Epidemic typhus

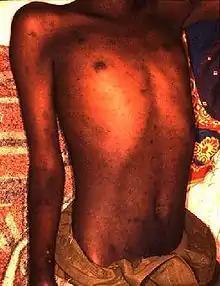
Rash caused by epidemic typhus in Burundi

The first description of typhus was probably given in 1083 at La Cava abbey near Salerno, Italy. In 1546, Girolamo Fracastoro, a Florentine physician, described typhus in his famous treatise on viruses and contagion, "De Contagione et Contagiosis Morbis".